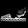
Label: Sandal